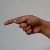
The image shows a hand gesture representing the letter 'G' in Indian Sign Language.